Crusaders (rugby union)

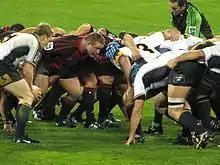
Crusaders scrum against the Brumbies in May 2006

After winning three consecutive Super 12 titles, the Crusaders finished tenth in 2001 – their worst finish since 1996. The season was the last for captain Todd Blackadder before he left to play for Edinburgh in Scotland.